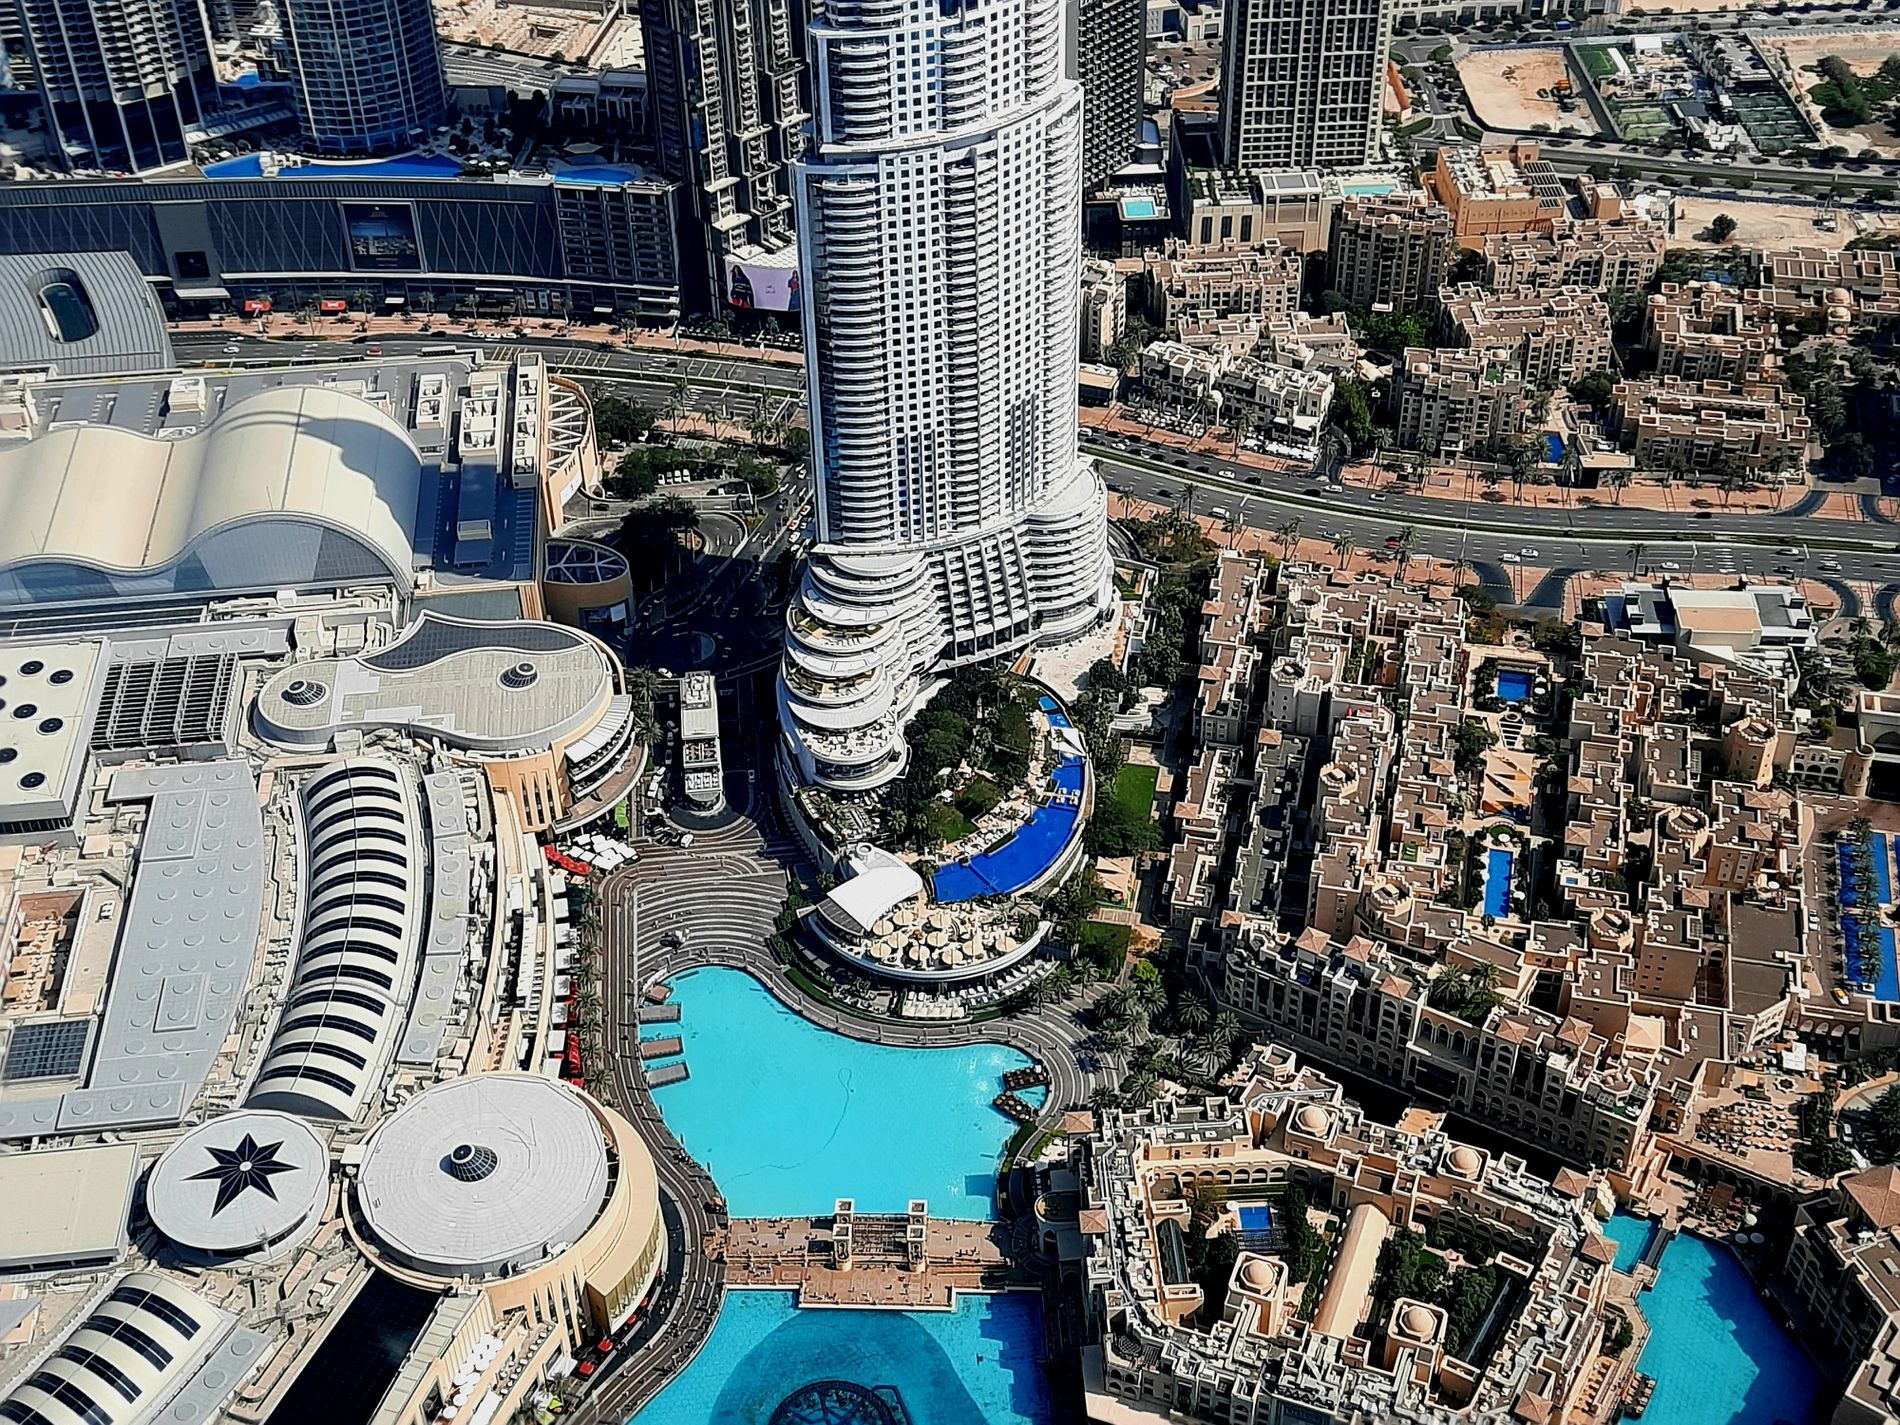
A City From Above
A modern and luxurious part of the city features a commercial building on the left. At the center tall skyscrapers with a curved design. Below the buildings, a large, bright blue pool area and private swimming pools spread across the city creating a vibrant look from above.
An aerial view or bird’s eye view of a large city with tall skyscrapers, the lighting suggests it was taken during the daytime, with clear visibility and strong shadows, The scene  gives a modern vibrant, and luxurious feeling.
Labels: City, Architecture, Building, Cityscape, Urban, Outdoors, Pool, Water, Swimming Pool, Aerial View, High Rise, Metropolis, Downtown, Condo, Housing, Skyscrapers, Pools, Main Road, Commercial building
Camera: samsung SM-A515F
Aperture: F2
Exposure: 1/1000 sec
ISO: 32
Focal length: 4.6 mm